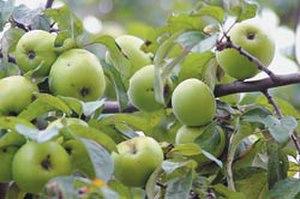
Antonovka est le nom d'un cultivar de pommier domestique et par extension celui de son fruit.